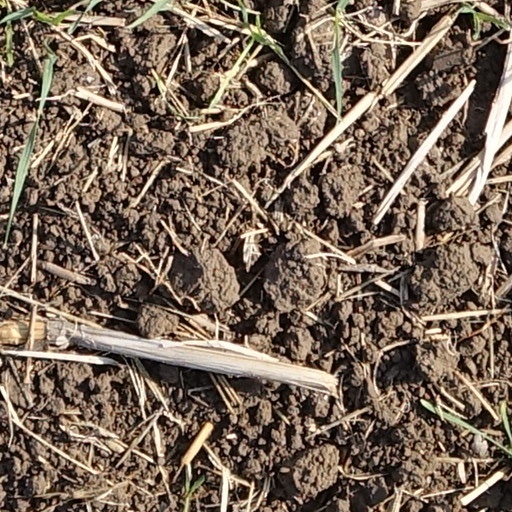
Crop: wheat